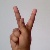
The image shows a hand gesture representing the letter 'K' in Indian Sign Language.